Electrodomésticos

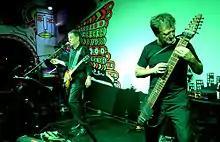
Electrodomesticos in 2015

Electrodomésticos (Spanish for "Appliances") is a Chilean band of experimental rock and electronic rock, formed in Santiago de Chile in 1984. The band was one of the most critically acclaimed avant-garde acts of the underground scene of Pinochet´s Chile during the 1980s. They were active from 1984 to 1991, when they produced two remarkable albums, "Viva Chile" and "Carrera de éxitos". They reunited in 2002 and created a new album called "La Nueva Canción Chilena". They dissolved again in 2005, and reunited again in 2011, when a documentary about them was made by Sergio Castro, called "Electrodomésticos: El frío misterio". Carlos Cabezas was the founding member and leader of the emblematic band. In 2017 they released a new studio album called "Ex la humanidad".